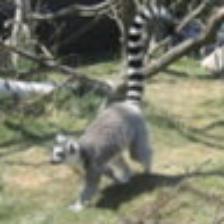
Label: NonHuman